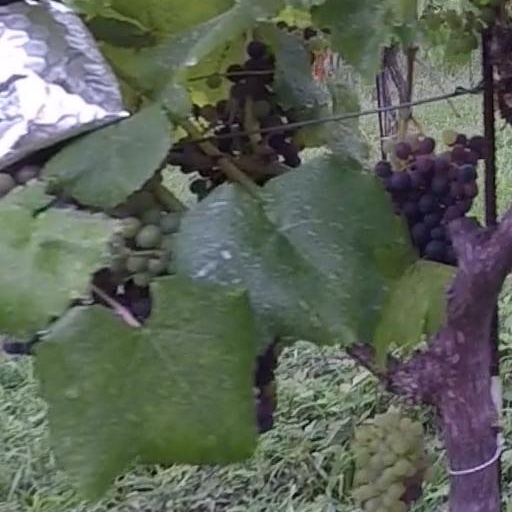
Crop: grape